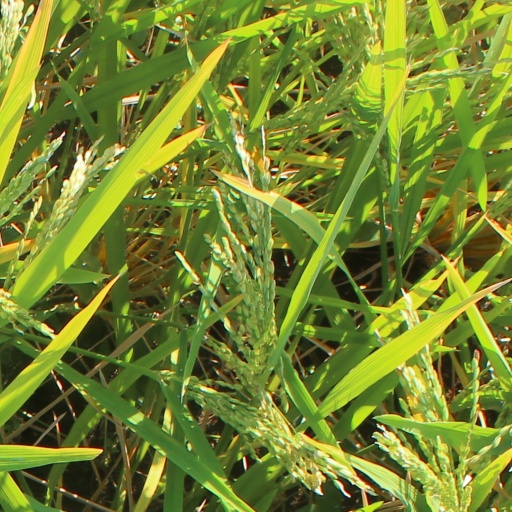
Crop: rice